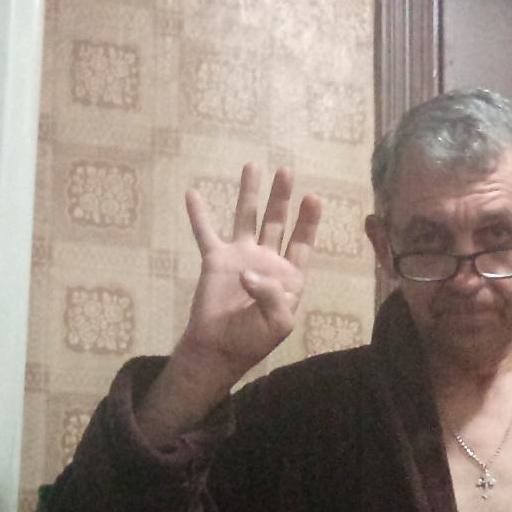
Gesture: four